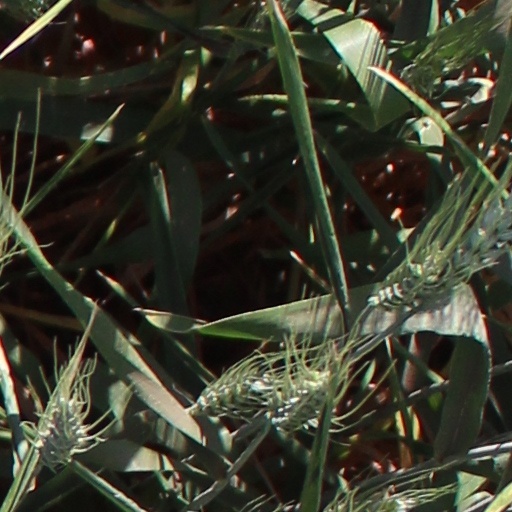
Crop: wheat